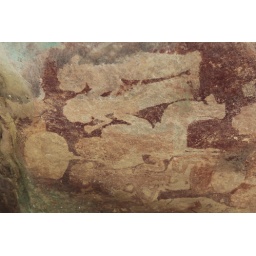
rock painting. a seated figure is attended by 3 others. the person behind holds a fan.